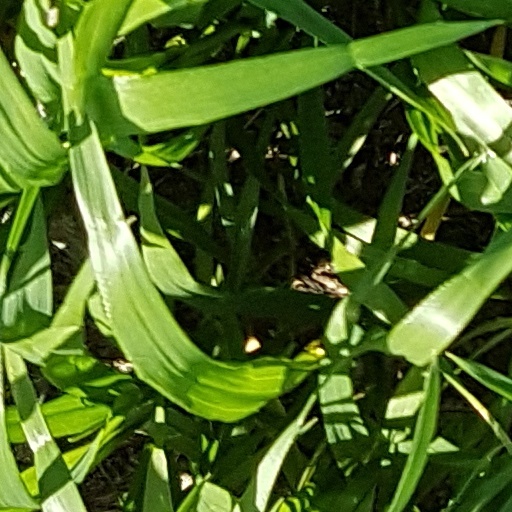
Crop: wheat